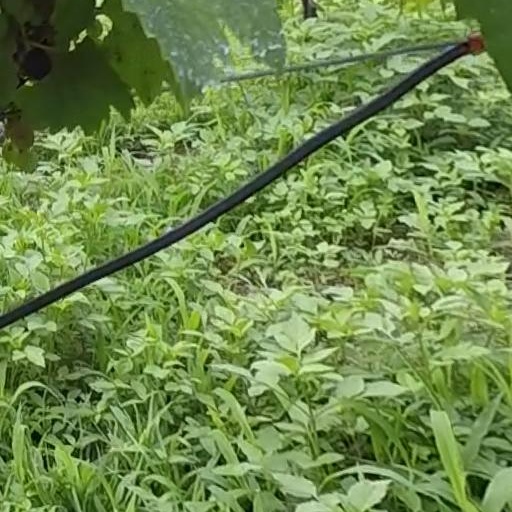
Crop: grape